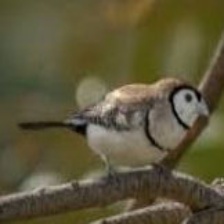
Species: DOUBLE BARRED FINCH
Scientific name: TAENIOPYGIA BICHENOVII
ImageNet parent category: house_finch